Sadie Love (play)

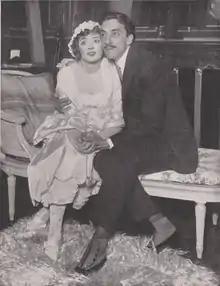
Marjorie Rambeau and Pedro de Cordoba as Sadie Love and Prince Luigi

Sadie Love is a three-act play written by Avery Hopwood. Producer Oliver Morosco staged it on Broadway, where it opened at the Gaiety Theatre in November 1915. The play is a farce about a widow named Sadie Love, who marries a prince but discovers he still has feelings for a previous girlfriend. The play was adapted as a movie of the same name in 1919.